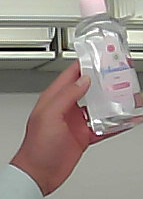
Product: johnson_baby